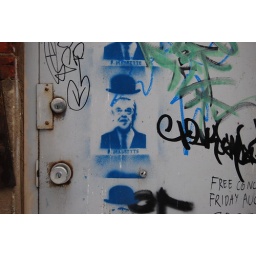
A colorful door in an alley.